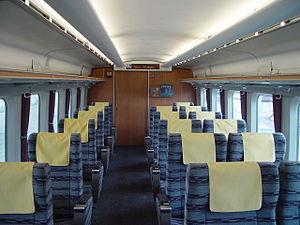
Les Shinkansen série 400 sont une série de 12 rames automotrices électriques à grande vitesse appartenant à la JR East et exploitées de 1992 à 2010 sur les lignes Shinkansen Tōhoku et Yamagata au Japon.